Washington State University Reactor

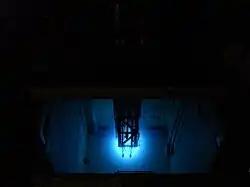
The WSUR Core at Steady State 1MW

The Washington State University Reactor (WSUR) is housed in the Dodgen Research Facility, and was completed in 1961. The (then) Washington State College Reactor was the brainchild of Harold W. Dodgen, a former researcher on the Manhattan Project where he earned his PhD from 1943 to 1946. He secured funding for the ambitious 'Reactor Project' from the National Science Foundation, the Atomic Energy Commission, and the College administration totaling $479,000 ($ in dollars). Dodgen's basis for constructing a reactor was that the College was primely located as a training facility for the Hanford site, as well as Idaho National Laboratory because there was no other research reactor in the West at that time. After completing the extensive application and design process with the help of contractors from General Electric they broke ground in August 1957 and the first criticality was achieved on March 7, 1961 at a power level of 1W. They gradually increased power over the next year to achieve their maximum licensed operating power of 100 kW.